North Carolina General Assembly of 2015–16

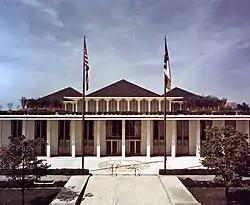
North Carolina Legislative Building

The North Carolina General Assembly of 2015–16 was the state legislature that was first convened in Raleigh, North Carolina on January 14, 2015, and concluded in December 2016. This was the 151st meeting of the North Carolina General Assembly. Members of the North Carolina Senate and the North Carolina House of Representatives were elected on November 4, 2014. Republicans controlled the Senate and Democrats controlled the House of Representatives.